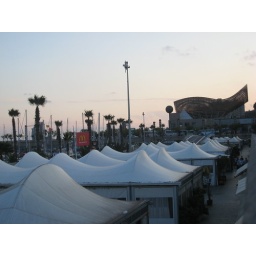
there's the fish schwimmin in the olympic port, among the white market waves